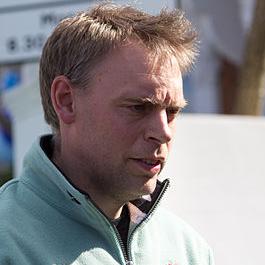
Age: 39